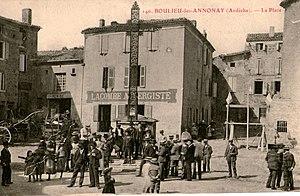
Boulieu place
Boulieu-lès-Annonay est une commune française située dans le département de l'Ardèche, en région Auvergne-Rhône-Alpes. Sa proximité de la ville d'Annonay lui a donné une vocation résidentielle. Elle offre l'attrait touristique d'un centre village médiéval assez bien conservé.